Taukei ni Waluvu

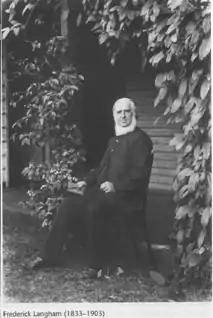
Reverend Frederick Langham c. 1890s.Physically impressive with leonine hair and beard, Langham believed himself the champion of the Fijians and encouraged annexation by Britain. Nicknamed the "Cardinal", he lived on Bau Island from 1861 where he won repute among colonists as Cakobau's adviser.

In September 1862, zealous Methodist missionary Reverend Frederick Langham, had journeyed via Nalawa District Ra, up the Wainimala river headwaters of Viti Levu to Nakorosule-Waimaro. He was advised by the Nakorosule chief, Rotavisoro who was also the nephew of the Taukei ni Waluvu, that traditional protocol necessitated his uncle Rodavetanivalu, known then as the "Taukei Waiburebure" of Navaulele be first converted.